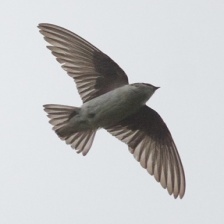
Species: VIOLET GREEN SWALLOW
Scientific name: TACHYCINETA THALASSINA